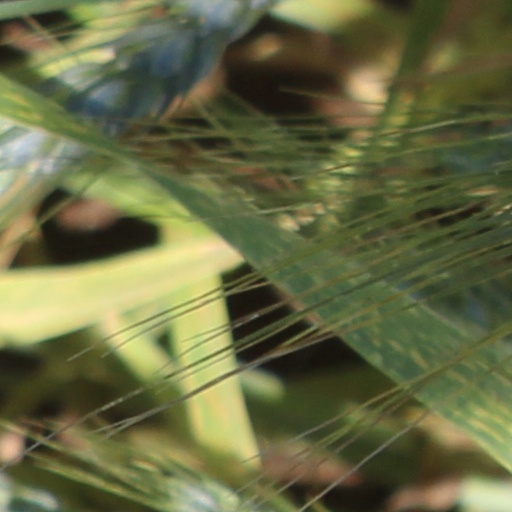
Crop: wheat